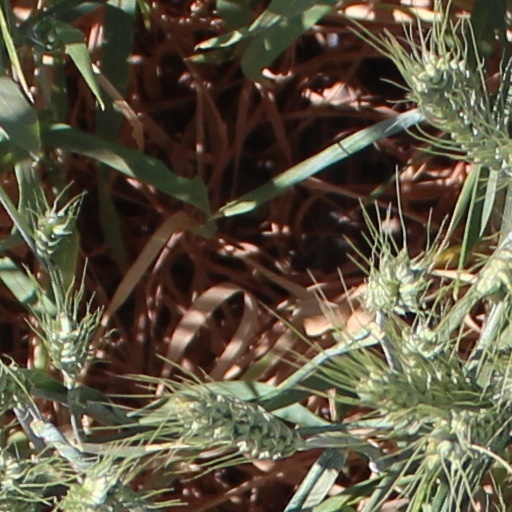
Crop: wheat